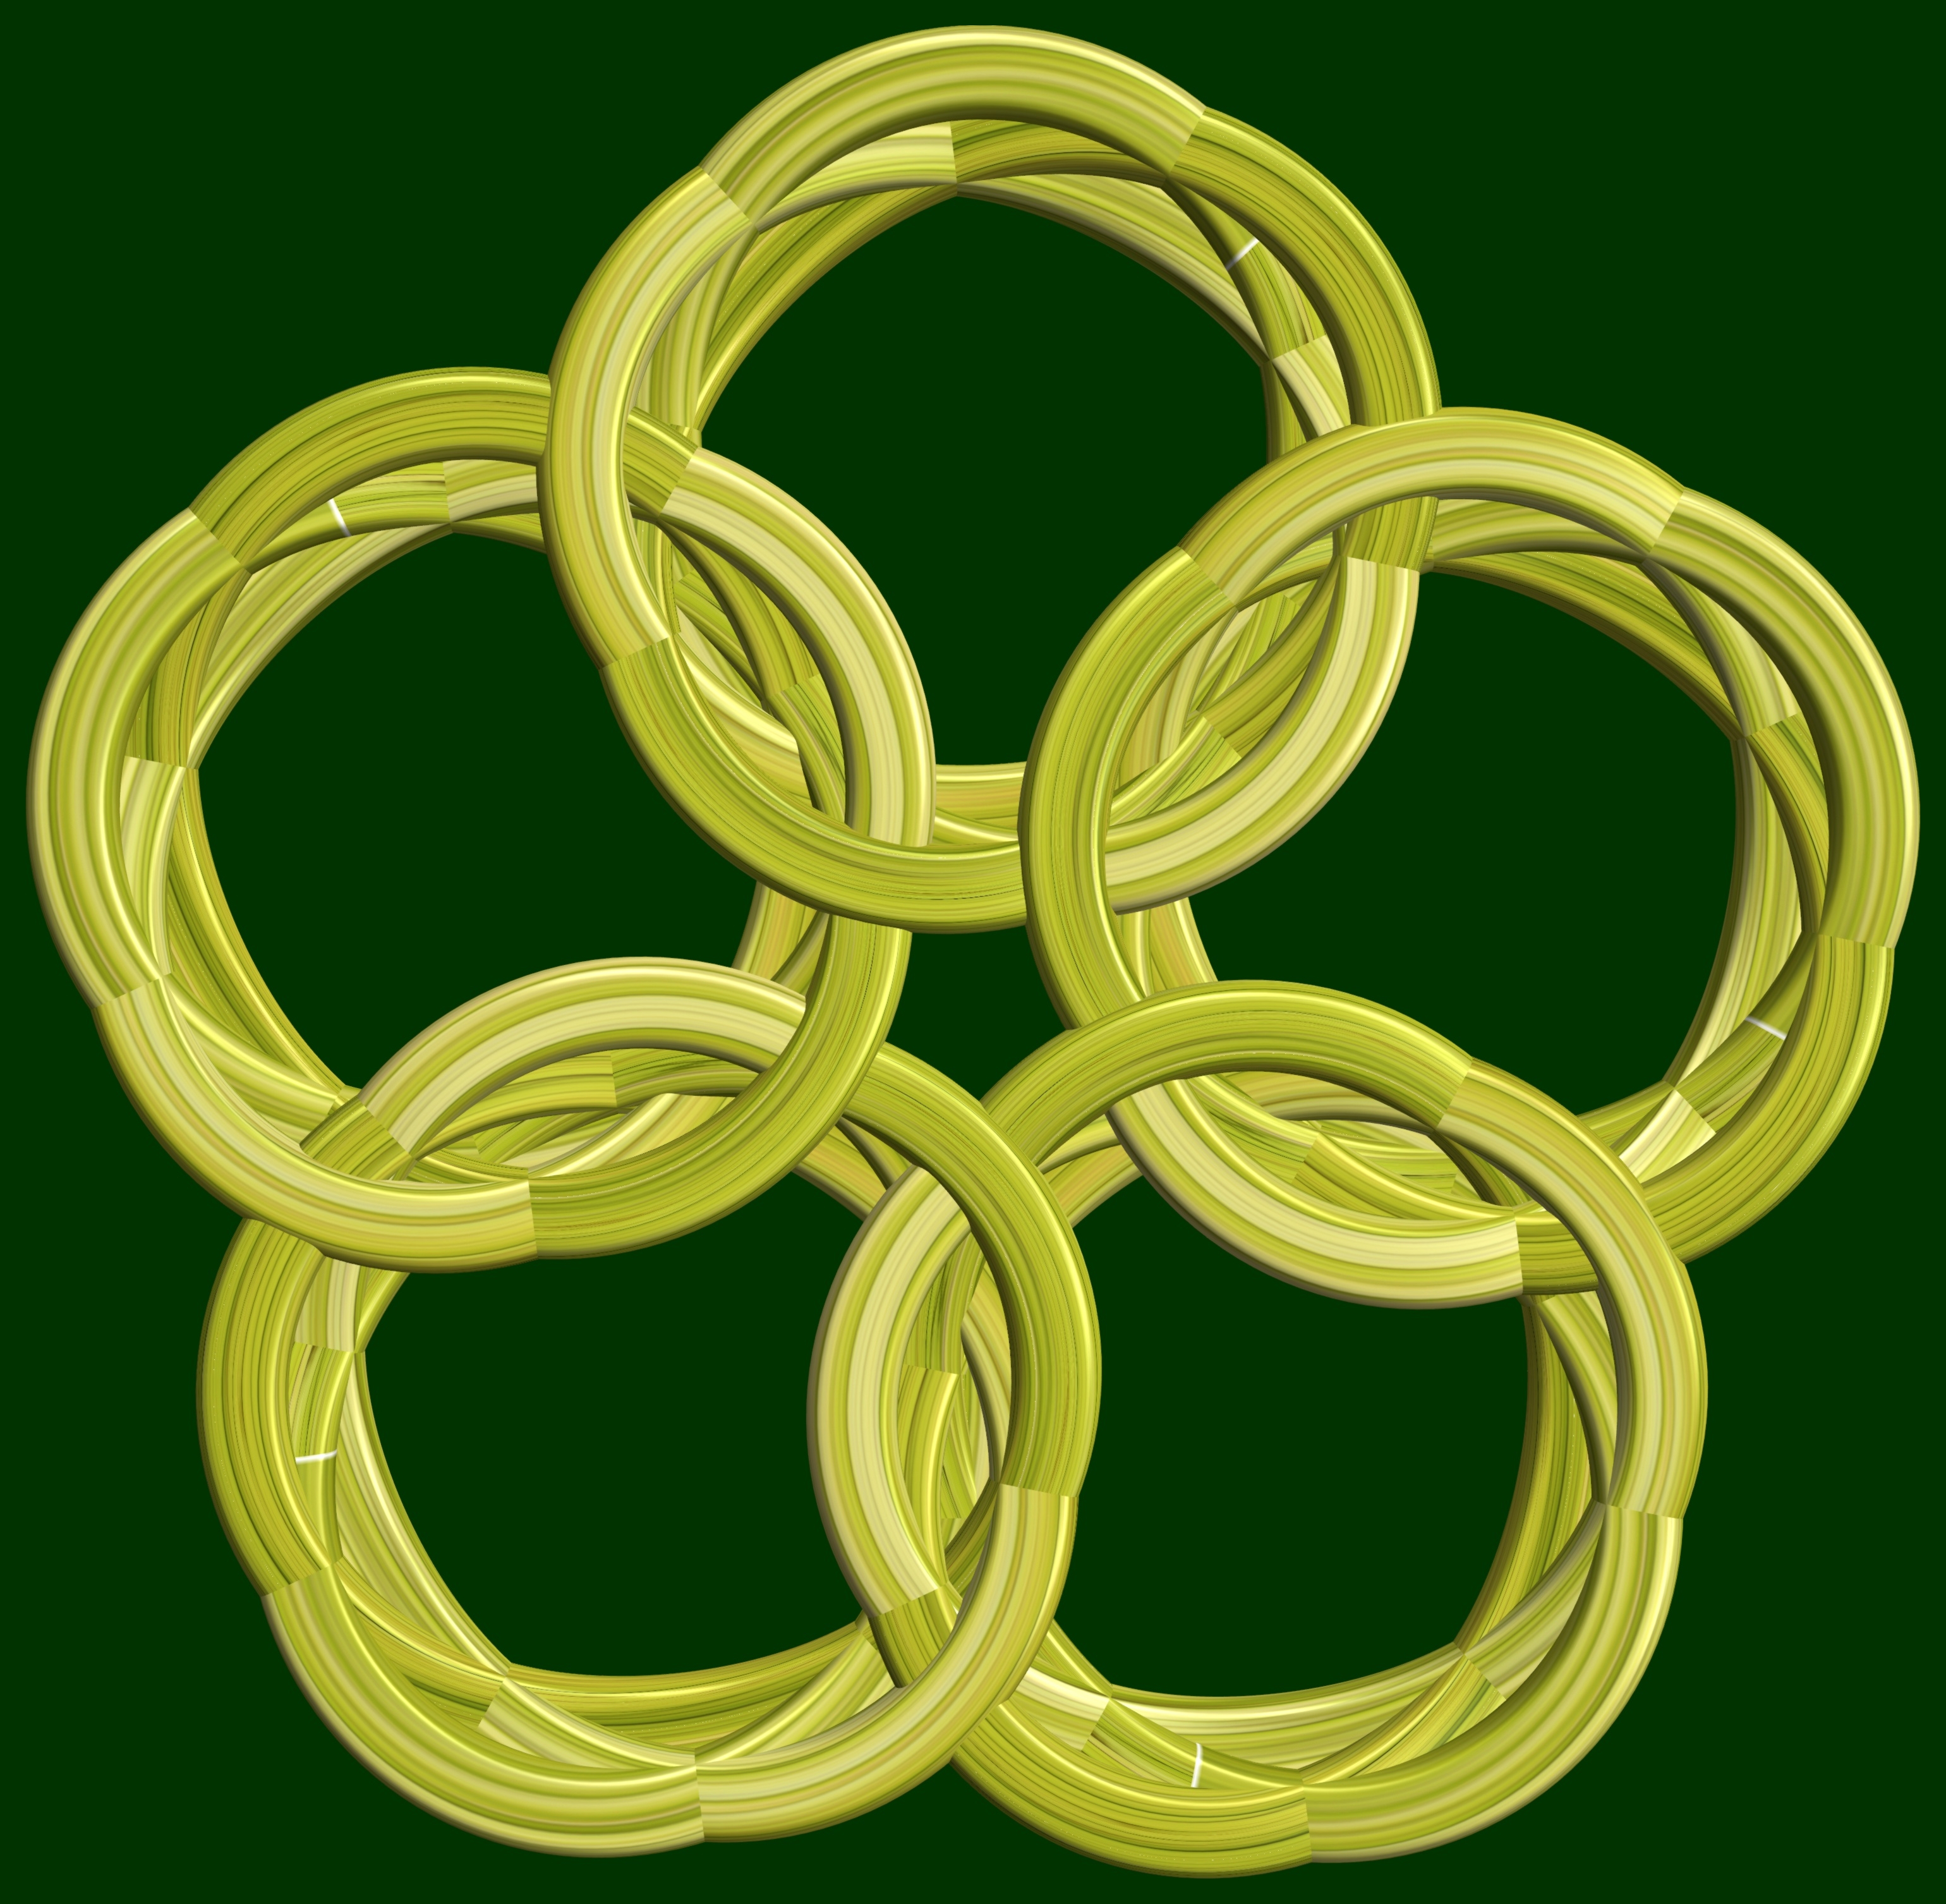
abstract, structure, texture, chain, number, pattern, symbol, geometry, circle, font, sculpture, cool image, design, symmetry, 3d, graphic, rings, shape, torus, mathematica, cg, parametricplot3d, code, program, algorithm, mapping, geometricsculpture, lissajous